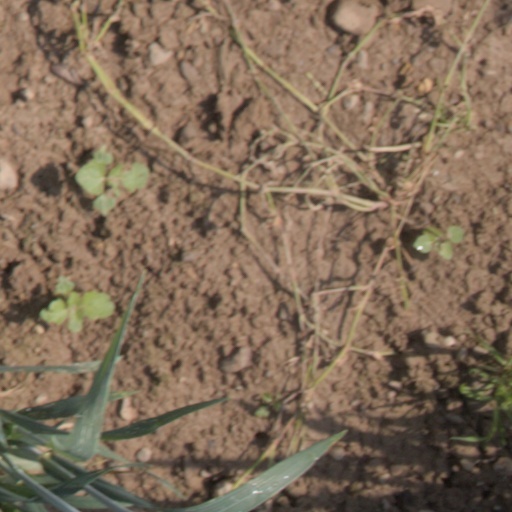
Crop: wheat